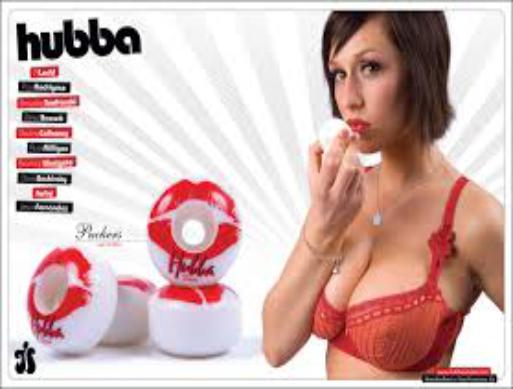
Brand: hubba wheels
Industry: Clothes